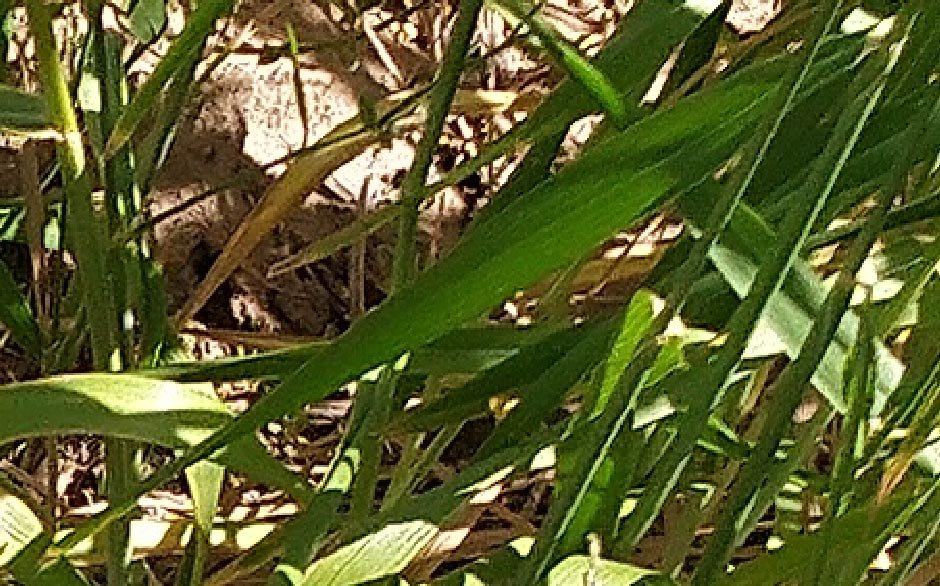
Label: Wheat___Healthy